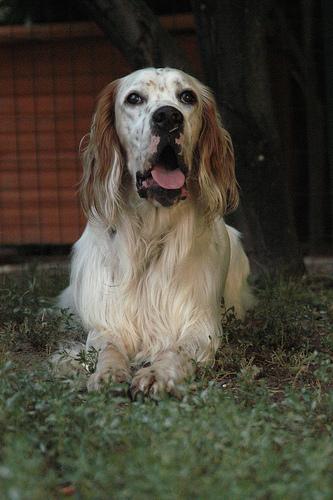
Breed: english setter